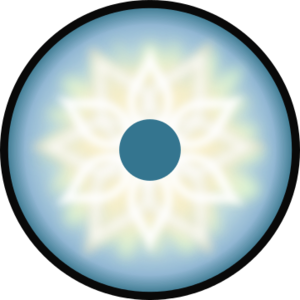
Le jutsu est la forme suprême du ninpō dans les mangas Naruto et Boruto. Ces techniques de combat ne s'acquièrent qu'après un long entraînement qui vise à développer et contrôler ses ressources physiques et spirituelles. Le ninjutsu étant un art fondamental et pratiqué par tous les shinobis, il se décompose en plusieurs formes selon les aptitudes nécessaires à son utilisation ou ses effets.